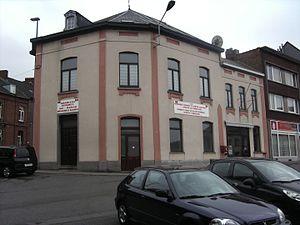
Charleroi (Belgique) - Broucheterre - place de la Broucheterre - mosquée turque. La communauté turque a depuis déménagée à la rue Pige au Croly située à proximité et le bâtiment est devenu mosquée et centre culturel islamique pakistanais.
La pratique de l'islam en Belgique est relativement nouvelle et est plus particulièrement observée dans les communautés d'immigrations belges. C'est la deuxième religion la plus répandue en Belgique après le christianisme
La Broucheterre est le nom d'une rue, d'une place et d'un quartier de la ville de Charleroi en Belgique. Le quartier est situé au nord-ouest du cœur historique de la ville.
Cet article présente la liste de mosquées de Belgique.